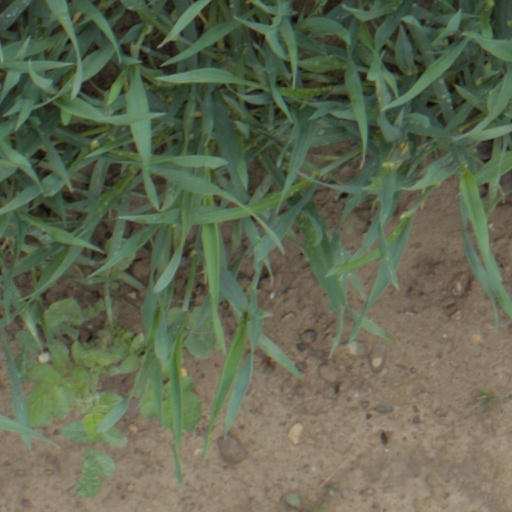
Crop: wheat